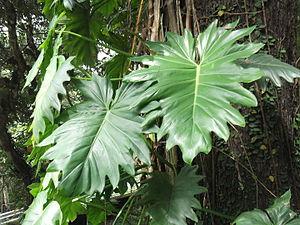
Philodendron : [du grec : philo + dendron ] est un genre de plantes de la famille des Araceae, comprenant plus de 700 espèces. Certaines d’entre elles sont connues comme plantes ornementales ou d’intérieur.